Gold wreaths from Thrace

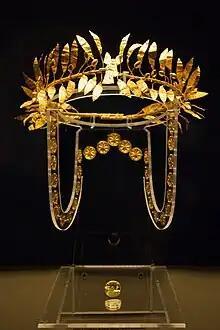
A gold wreath and gold ring from the burial of an Odrysian aristocrat, the central figure of the wreath is Nike wearing a peplos on top of a chiton and the ring features a woman accompanied by a horse and rider - National Museum of History, Sofia

The gold wreaths from Thrace are jewellery wreaths found in inner Thrace, which is within present day Bulgaria. The gold wreaths were found in the mounds and tombs of aristocrats at various locations in Thrace that have been dated to a period from the latter half of the fourth century and early part third century BC.